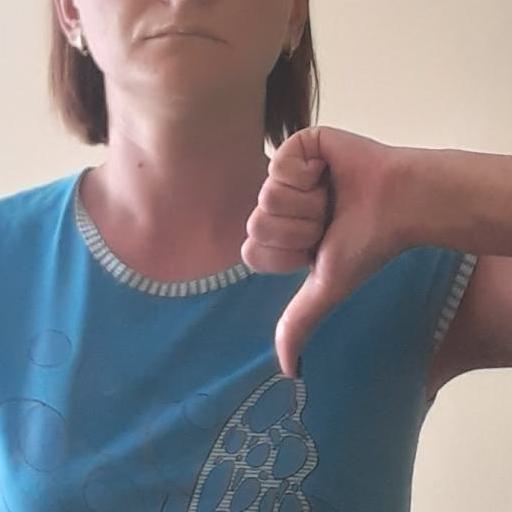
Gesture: dislike